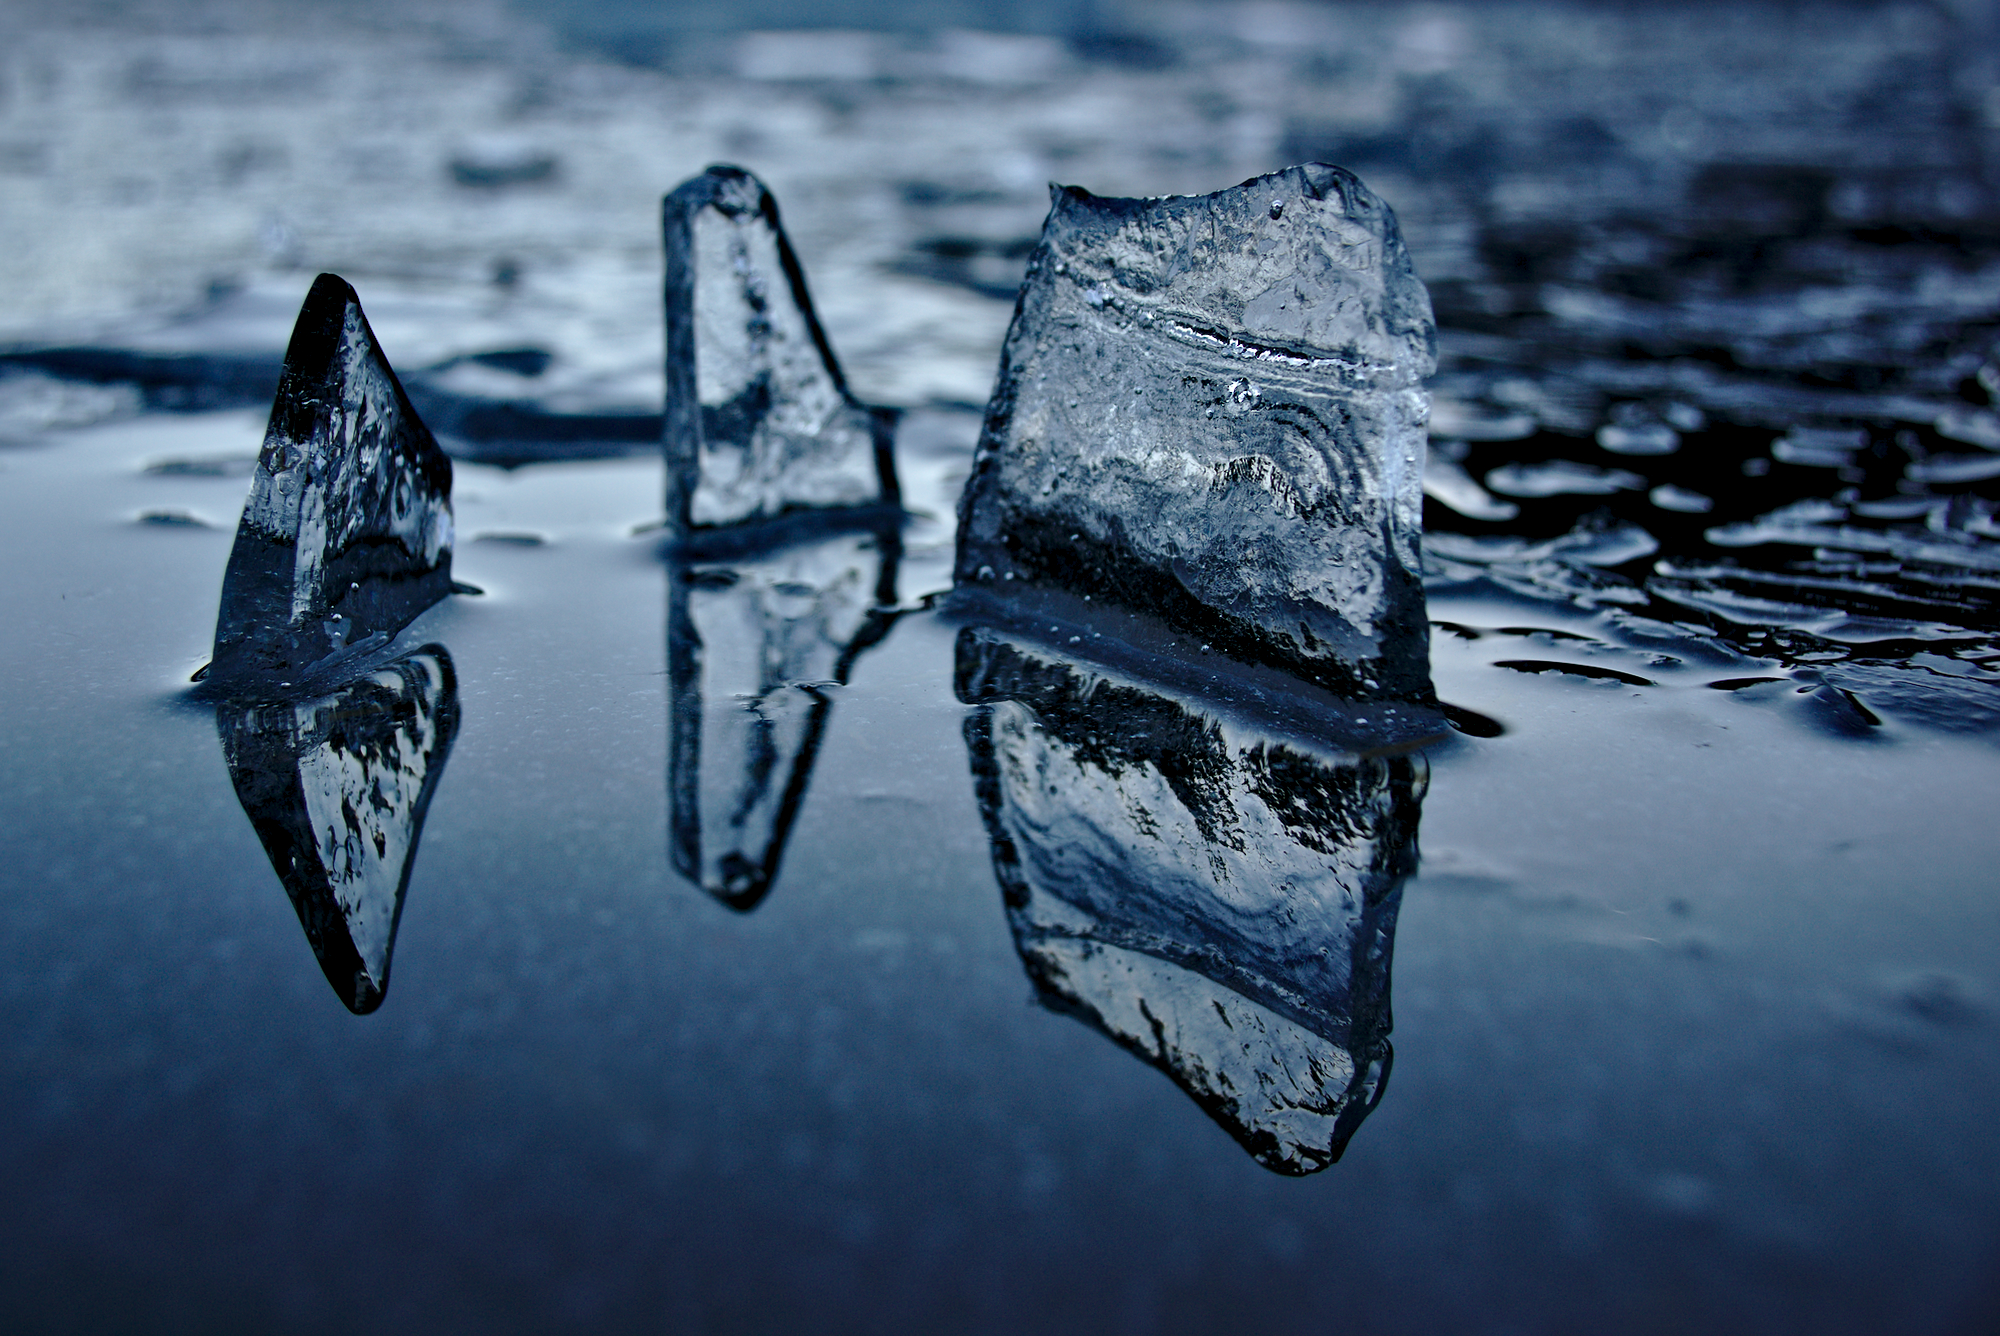
sea, water, nature, snow, cold, winter, abstract, photography, wave, lake, frost, ice, reflection, weather, darkness, blue, monochrome, season, close up, freezing, seefeld, wildsee, macro photography, atmosphere of earth